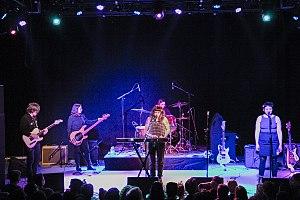
Waxahatchee est un groupe d'indie pop américain, originaire de Birmingham, en Alabama. Il est formé en 2010 par la chanteuse Katie Crutchfield, qui est une auteure-compositrice-interprète. Crutchfield est née et a grandi à Birmingham. Le nom du groupe est tiré de la Waxahatchee Creek en Alabama où ses parents ont une résidence secondaire. Musicienne depuis qu'elle a quinze ans, Katie Crutchfield est passée par plusieurs groupes dont P.S. Eliot avant de fonder Waxahatchee. Le groupe compte cinq albums : American Weekend en 2012, Cerulean Salt en 2013, Ivy Tripp en 2015, Out in the Storm en 2017 et Saint Cloud en 2020.